Answer in natural language. How many Dressers are visible in the scene? Choose between the following options: 5, 4, 0, 3 or 1
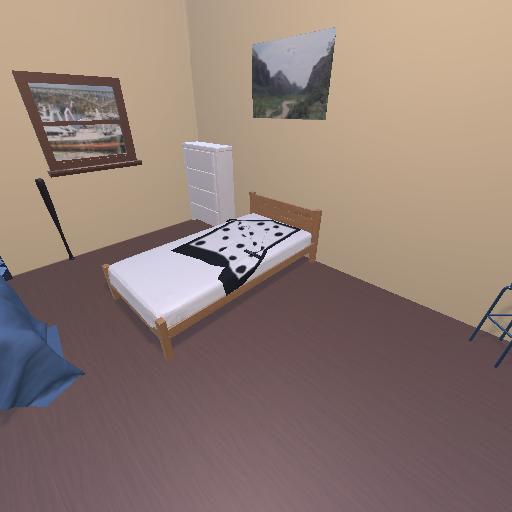
<answer>1</answer>